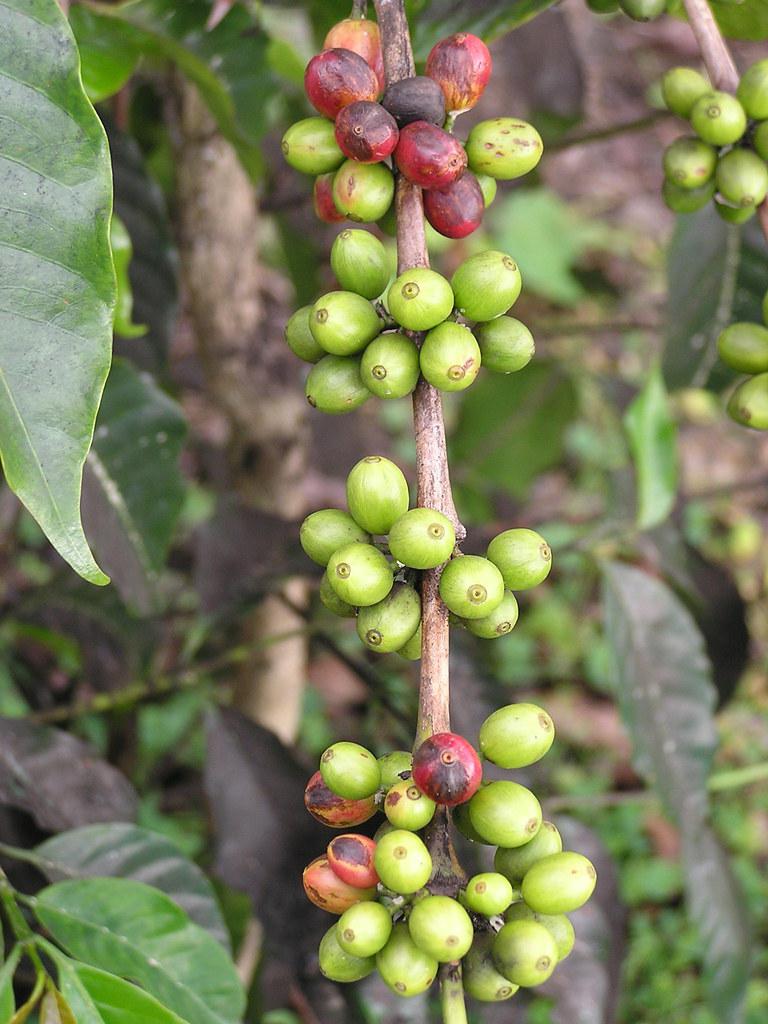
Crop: unknown
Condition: coffee_coffee_berry_blotch